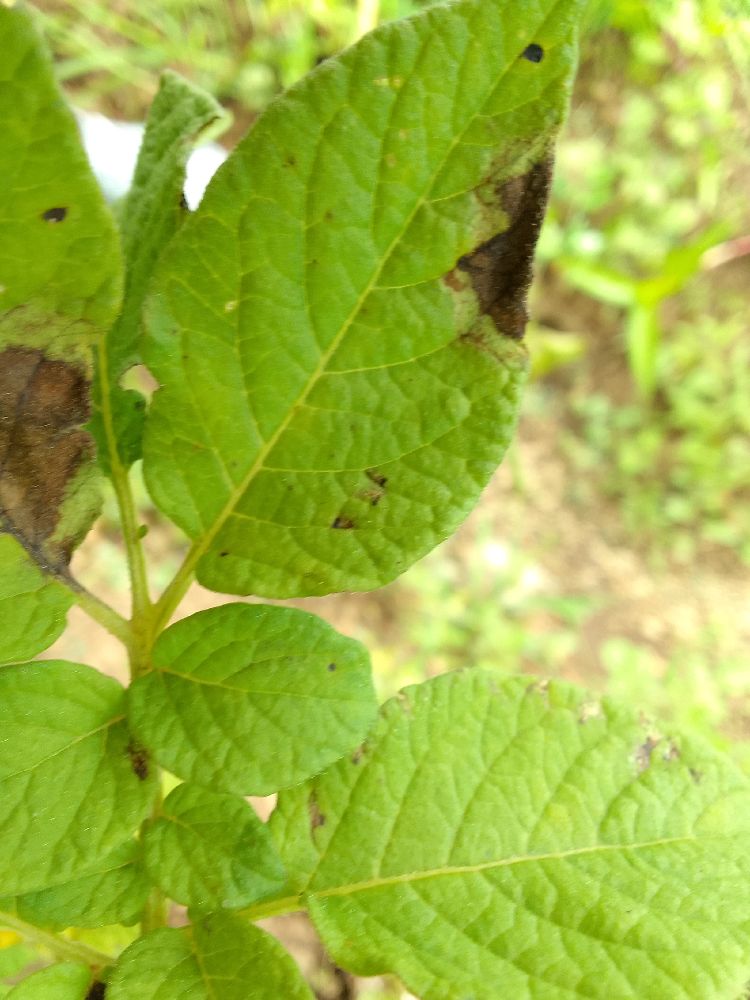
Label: Late blight